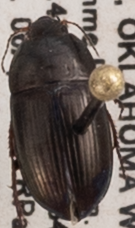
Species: Amara crassispina
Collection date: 2022-04-06
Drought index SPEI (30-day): -1.77
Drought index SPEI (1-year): -0.692
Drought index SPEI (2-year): -0.9